Camptown Races

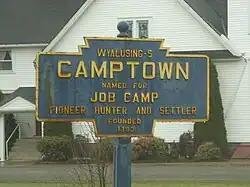
Keystone Marker for Camptown, 4.2 miles north of Wyalusing, Pennsylvania

The song was the impetus for renaming Camptown, a village of Clinton Township, Essex County, New Jersey. When the new ballad was published in 1850, some residents of the village were mortified to be associated with the bawdiness in song. The wife of the local postmaster suggested Irvington, to commemorate writer Washington Irving, which was adopted in 1852.